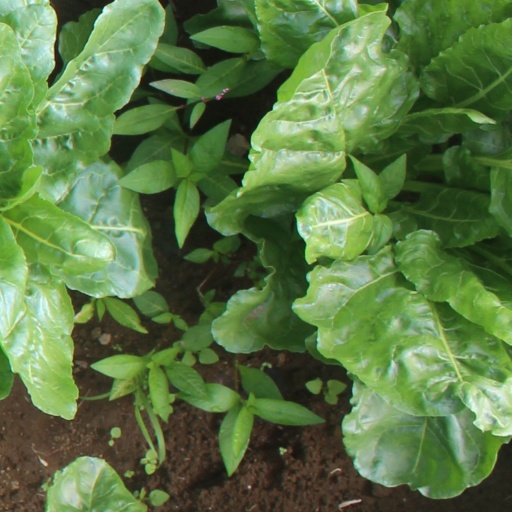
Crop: sugar beet